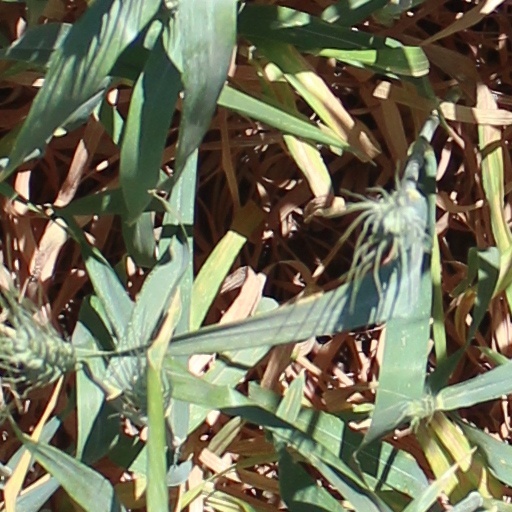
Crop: wheat